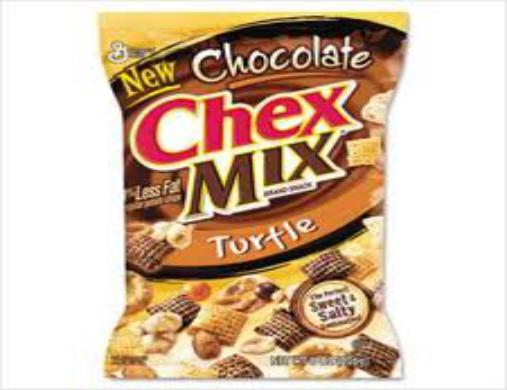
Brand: Chocolate Chex
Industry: Food